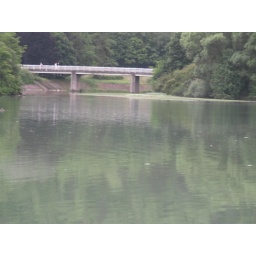
Picture of a bridge that crosses over the lake